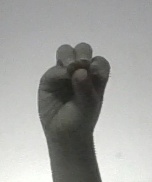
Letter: ha